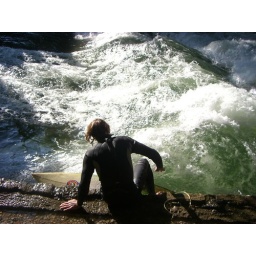
standing wave on a river in the english garden - munich, surfers wait on the sides for their go